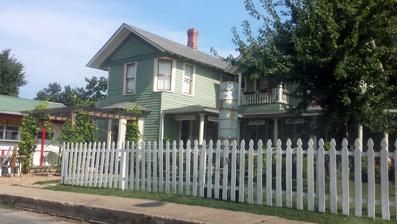
Building: George W. Lackey House
Country: United States of America
Year built: 1915
Historic house in Arkansas, United States United States historic place George W. Lackey House U.S. National Register of Historic Places Location in Arkansas Show map of Arkansas Location in United States Show map of the United States Location Jct. of King and Washington Sts., Mountain View, Arkansas Coordinates 35°52′10″N 92°7′7″W / 35.86944°N 92.11861°W / 35.86944; -92.11861 Area less than one acre Built 1915 ( 1915 ) Built by Albert Copeland (1925 addition) Architectural style Vernacular Craftsman MPS Stone County MRA NRHP reference No. 90000992 Added to NRHP October 2, 1990 The George W. Lackey House is a historic house at 124 Washington Street in Mountain View, Arkansas .  It is a two-story wood-frame structure, finished in weatherboard siding.  It has an L-shaped plan with a cross-gabled roof, and a porch that wraps around the south and east sides in the crook of the L.  The eaves of the roof have exposed rafter ends in the Craftsman style.  The house was built in 1915 by George Lackey, who came to Mountain View c. in 1901 as a teacher and eventually principal of the Stone County Academy.  He later served several terms as mayor of Mountain View, and also operated the Lackey General Store . The house was listed on the National Register of Historic Places in 1990. See also National Register of Historic Places listings in Stone County, Arkansas References